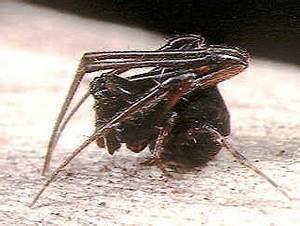
spider